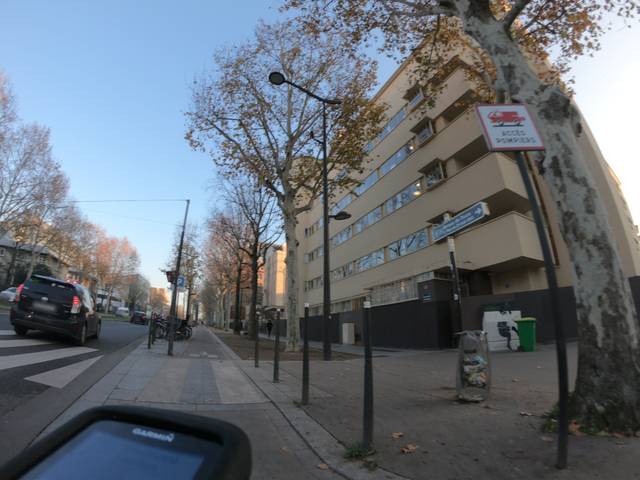
Region: France
Coordinates: 48.822, 2.33